Banshee (roller coaster)

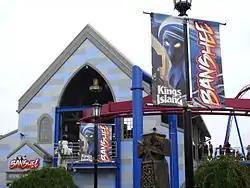
The station of Banshee

After departing from the station, the train makes a left turn towards the chain lift hill. After reaching the top, the sound of a banshee screaming is played as the train drops into a heavily banked right turn. After reaching the bottom of the drop, riders enter a dive loop immediately followed by a vertical loop around the lift hill. Continuing down the valley, the train enters the third inversion, a zero-gravity roll, where riders experience the feeling of weightlessness. Next, the train makes an upward left-hand turn into a "pretzel knot" (an element where the train enters a dive loop, followed by an Immelmann loop). Upon exiting the pretzel knot, the train enters a second vertical loop before making a right turn into an inline twist. Following a downward left hand helix, the train makes a final banked right turn into the final brake run leading back to the station.